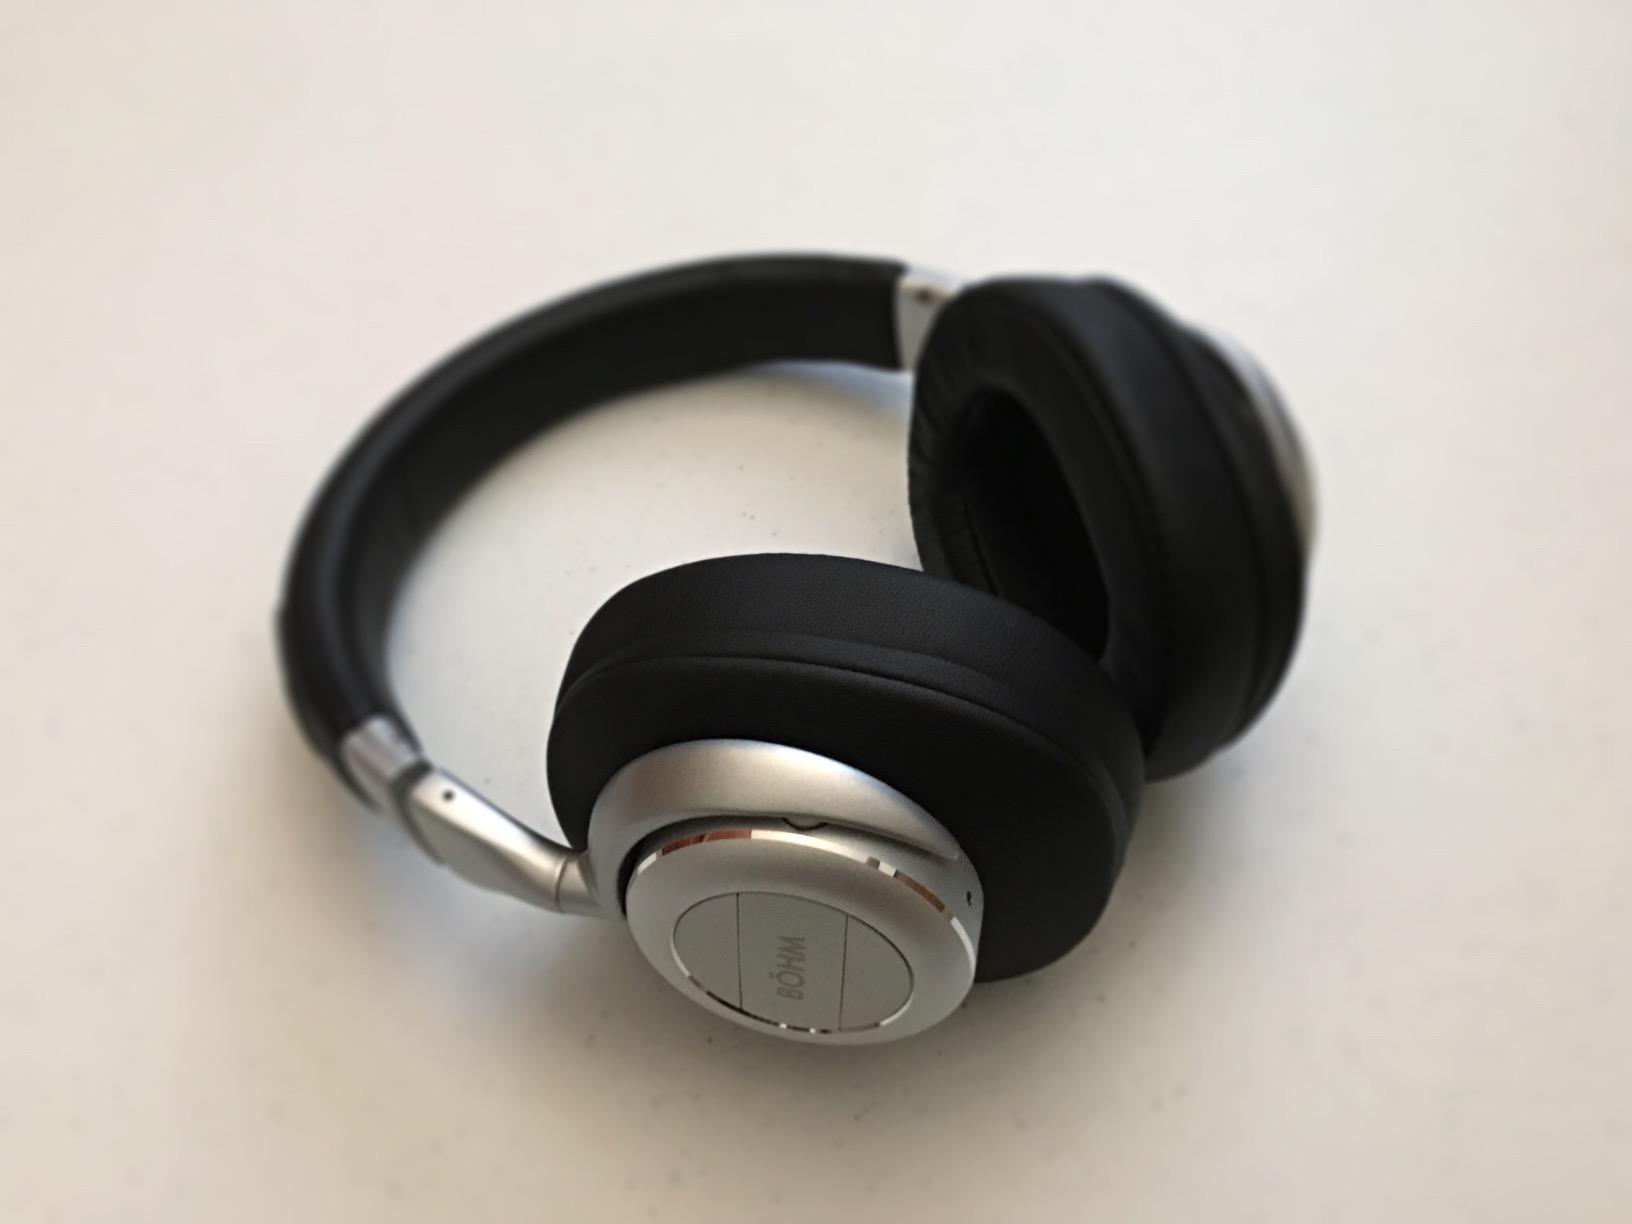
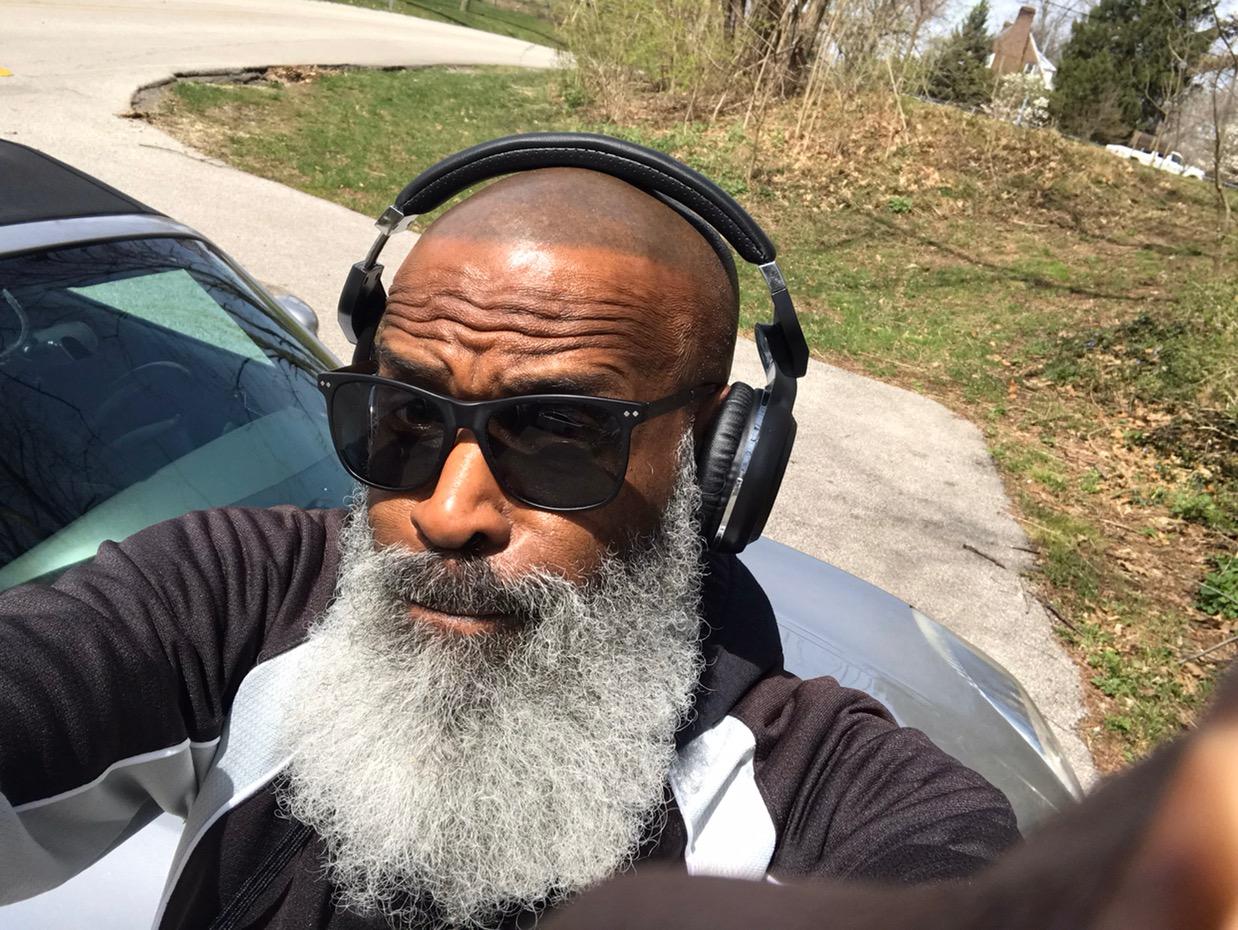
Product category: headphones
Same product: no